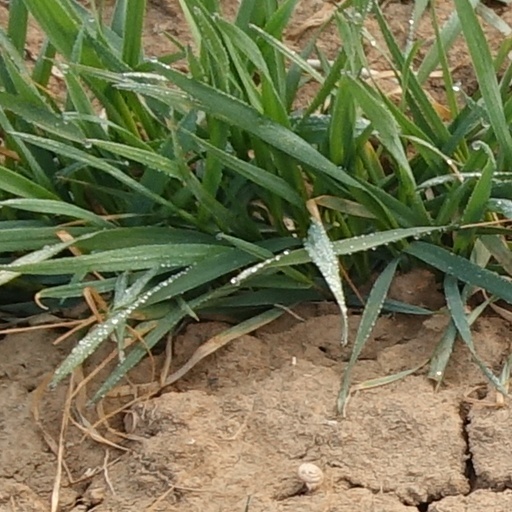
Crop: wheat